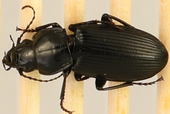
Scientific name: Pterostichus melanarius melanarius
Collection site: Steigerwaldt-Chequamegon NEON (STEI), plot STEI_005